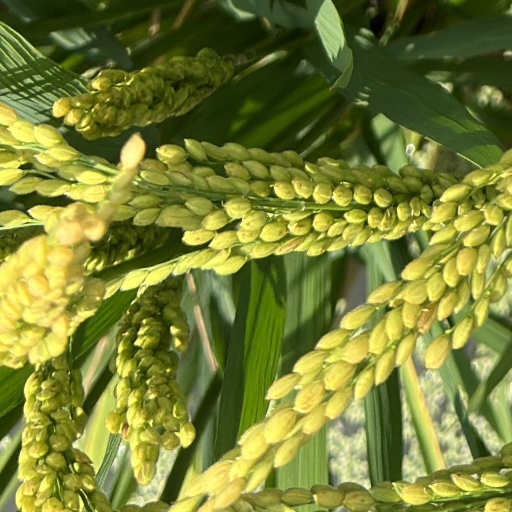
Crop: rice